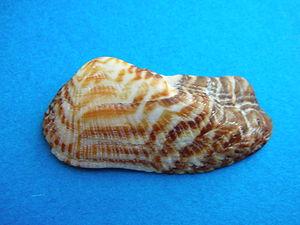
L'arche de Noé est une espèce de mollusques bivalves de la famille des Arcidae.